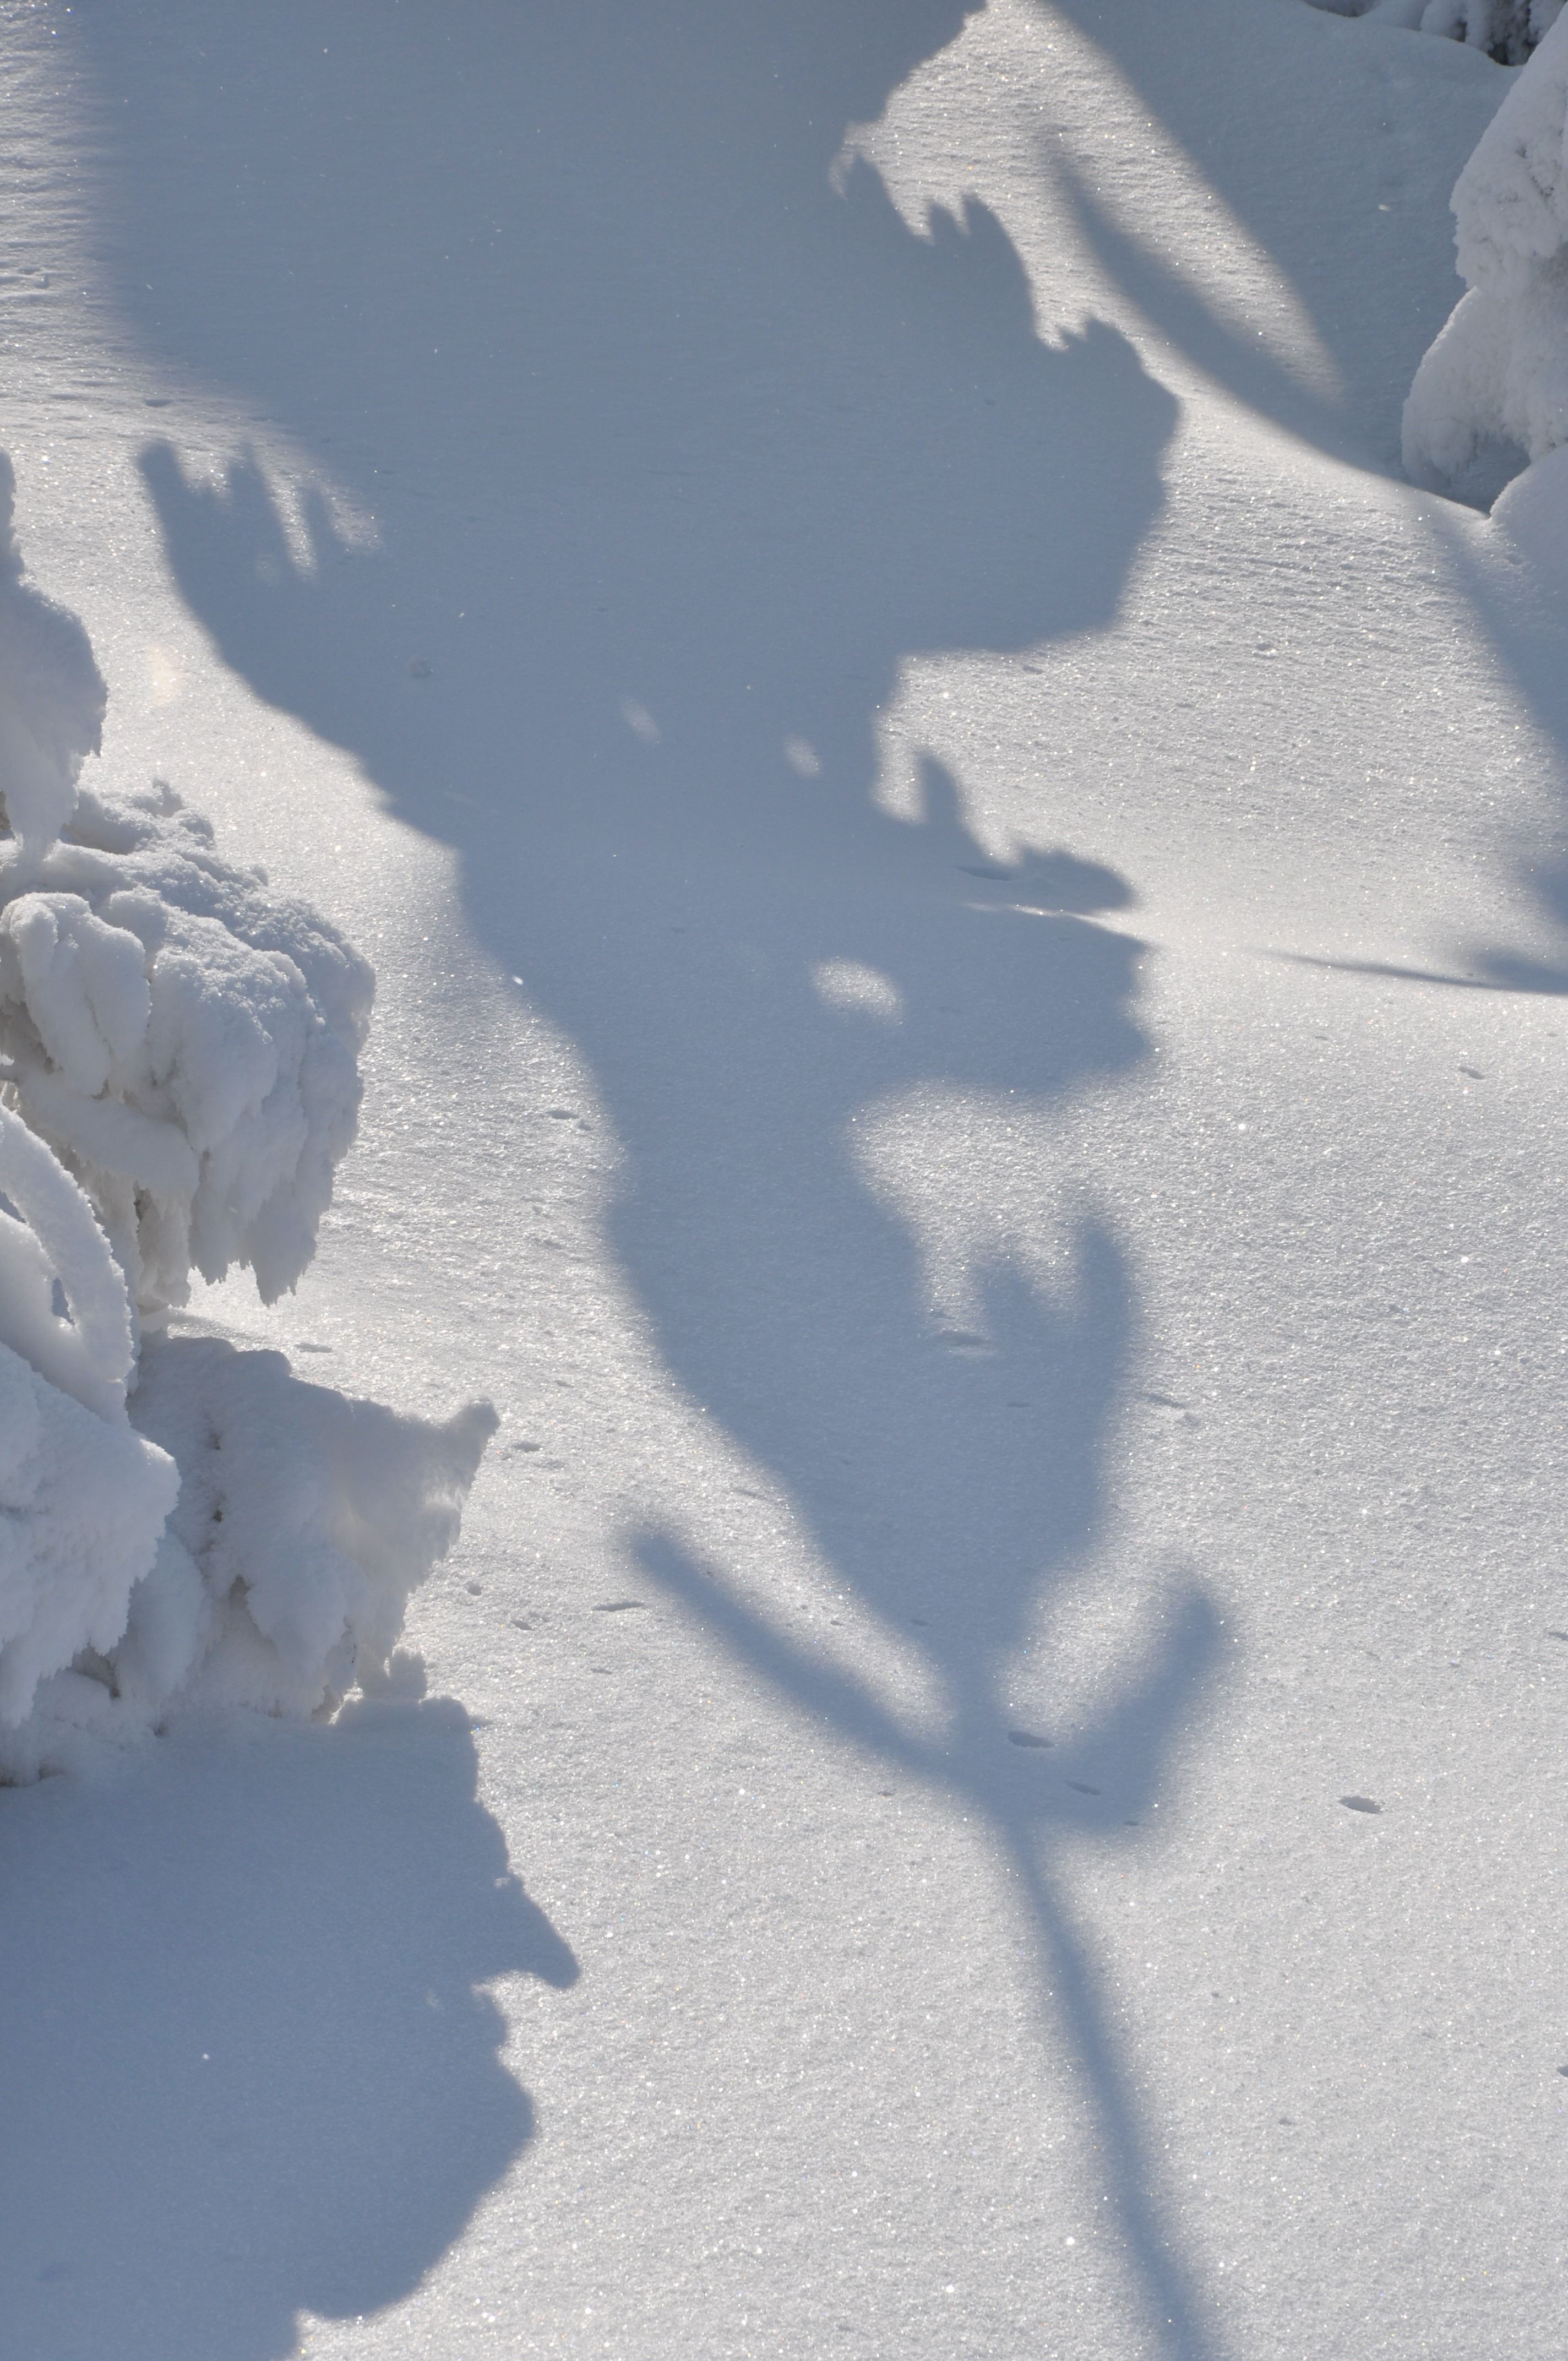
tree, nature, snow, winter, cloud, white, frost, atmosphere, ice, weather, shadow, blue, season, spruce, mountains, blizzard, freezing, geological phenomenon